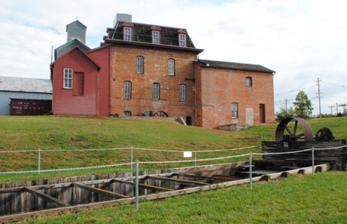
Building: Neligh Mill
Country: United States of America
Year built: 1873
United States historic place Neligh Mill State Historic Site U.S. National Register of Historic Places Neligh Mill, with flume in foreground Location within Nebraska Show map of Nebraska Neligh Mill (the United States) Show map of the United States Location N Street at Wylie Drive, Neligh, Nebraska Coordinates 42°07′34″N 98°01′50″W / 42.126238°N 98.030604°W / 42.126238; -98.030604 Built 1873 ( 1873 ) NRHP reference No. 69000128 The Neligh Mill is a water-powered flour mill in the city of Neligh in the northeastern part of the state of Nebraska in the Midwestern United States .  The mill was built in 1873 by John Neligh, the city's founder, to make use of water power from the Elkhorn River .  It operated for nearly one hundred years until it closed in 1969. The Nebraska State Historical Society maintains the mill complex and describes it as the only 19th-century mill in the state that still possesses all of the original equipment used when it was in operation. The mill is listed in the National Register of Historic Places . History John D. Neligh, founder of the Nebraska town of Neligh, began building the brick mill on the Elkhorn River in 1873. Another Neligh businessman, W. C. Gallaway, took over the mill and completed construction, including damming the Elkhorn River. A water turbine , which was positioned horizontally, powered the gear in the mill's basement. On August 29, 1874, the mill began operation, grinding wheat, corn, and buckwheat. In 1886 the mill converted from stone mill burrs to modern steel rollers. It provided flour and meal for customers across Nebraska, as well as the War Department and Indian Bureau. Improvements in the mill's turbines allowed it to generate electrical power for the town, supplying it until 1925. Current museum The Neligh Mill is now run by the Nebraska Historical Society as a museum commemorating the importance of flour mills to Nebraska and the West as a whole. Exhibits relating to the operation of the mill and its history are located in the original warehouse from 1866, as well as the 1915 addition where the power plant was once housed. The Society has restored the mill's office building, which has original furnishings. It reconstructed the 1919 flume to the south.  The remnants of the dam that collected water for the mill are still visible on the Elkhorn River nearby. Gallery Wikimedia Commons has media related to Neligh Mill . An old photograph of the Neligh Mill shows a thriving enterprise on the banks of the Elkhorn River. The Neligh Mill can be seen on the Elkhorn River in an old print of the town. The Neligh Mill Museum displays one of the original stone burrs or millstones from its early years. Don Ofe, the Site Administrator of the Neligh Mill, explains how a roller mill from 1888 grinds the wheat into flour. References